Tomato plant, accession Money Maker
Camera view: horizontal (90 deg, fisheye); turntable rotation: 240 degrees
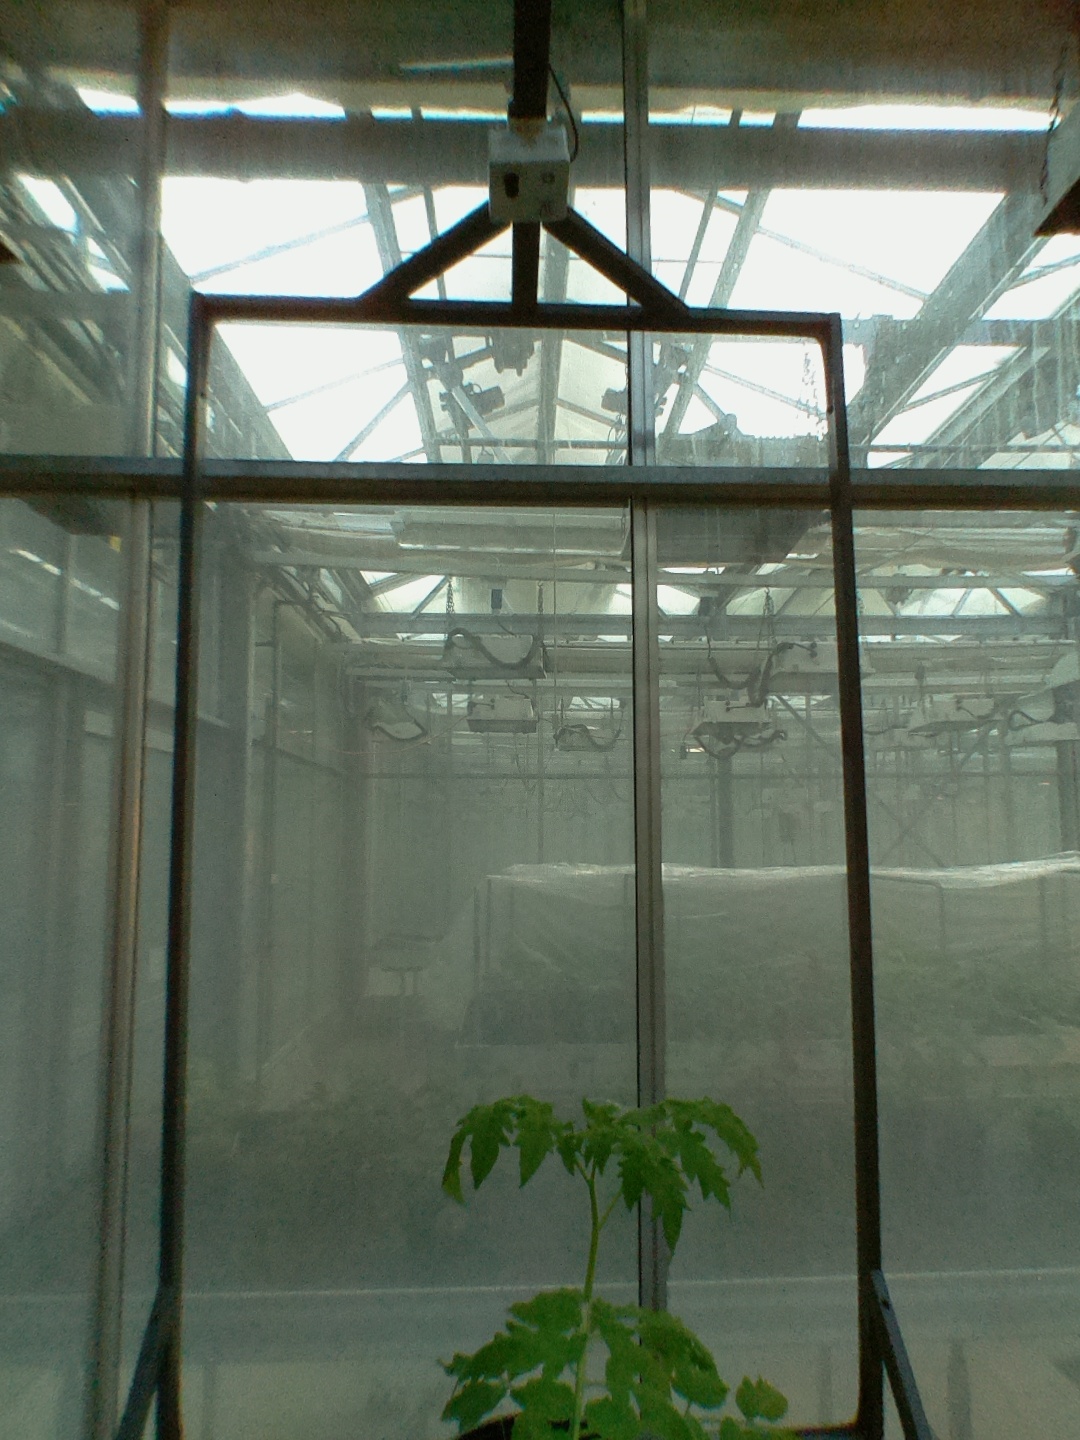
BBCH growth stage 13: 6 of true leaves visible